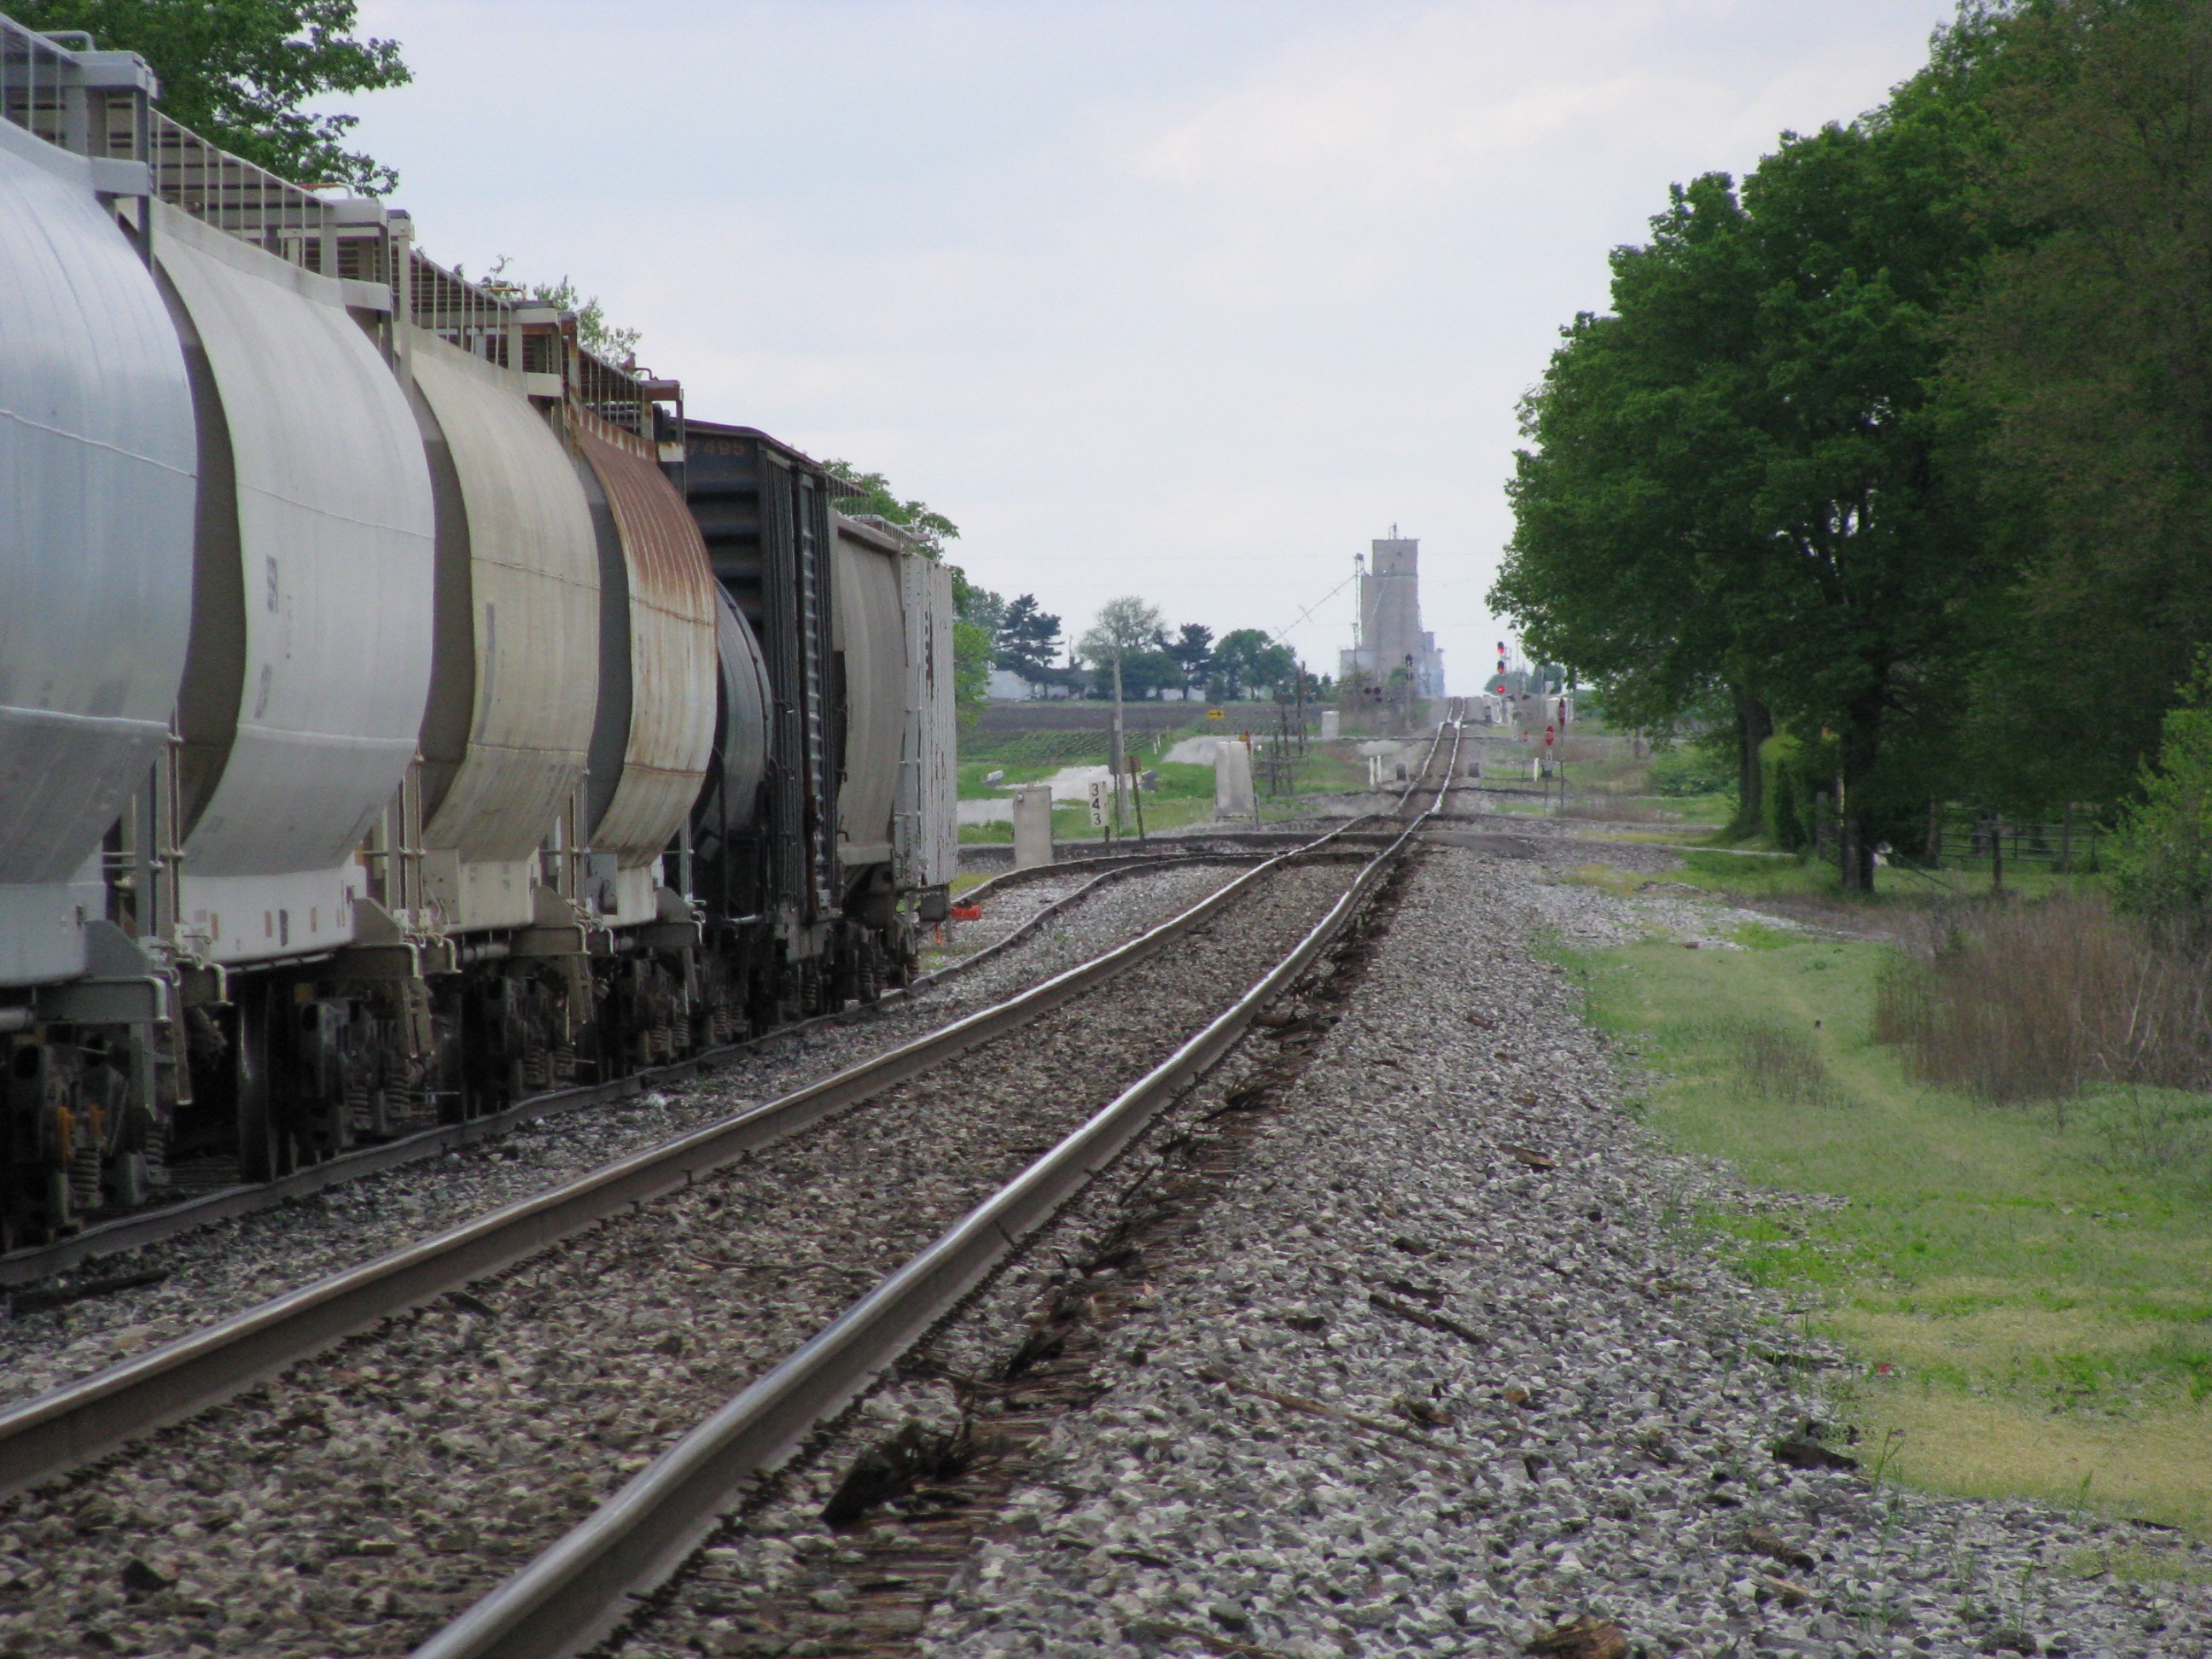
track, railway, railroad, rail, train, transport, vehicle, locomotive, rail transport, rolling stock, railroad car